Goodbye Again (TV series)

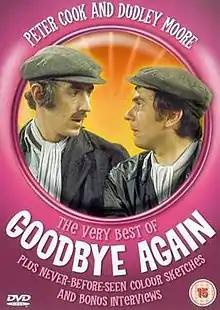
Peter Cook and Dudley Moore on the DVD cover for "Goodbye Again"

Goodbye Again (1968) is a series of four hour-long television programmes made by ATV for the British TV network ITV to re-unite Peter Cook and Dudley Moore and recreate their very successful BBC comedy series "Not Only... But Also".